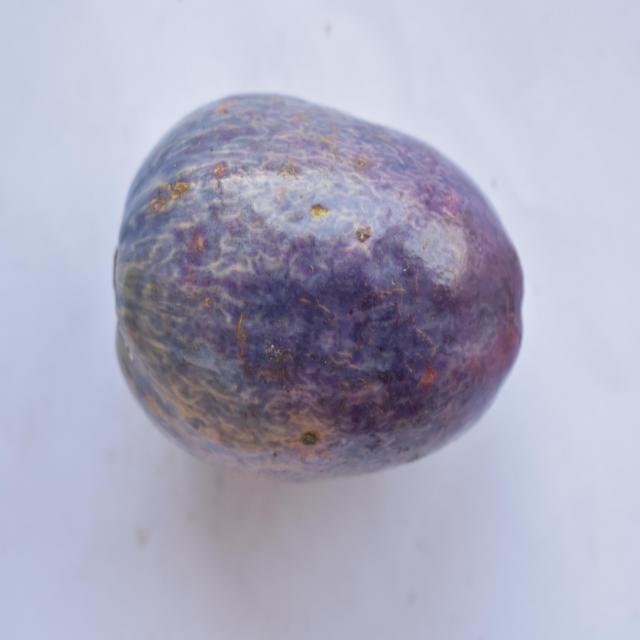
Plum grade: unaffected